Édouard Empain

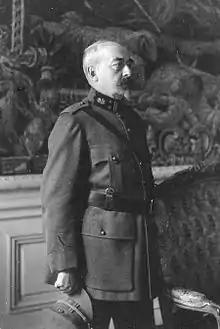
Major-General Baron Empain

During World War I, he was given the rank of general and directed armaments production at Paris and Le Havre for the Belgian army.